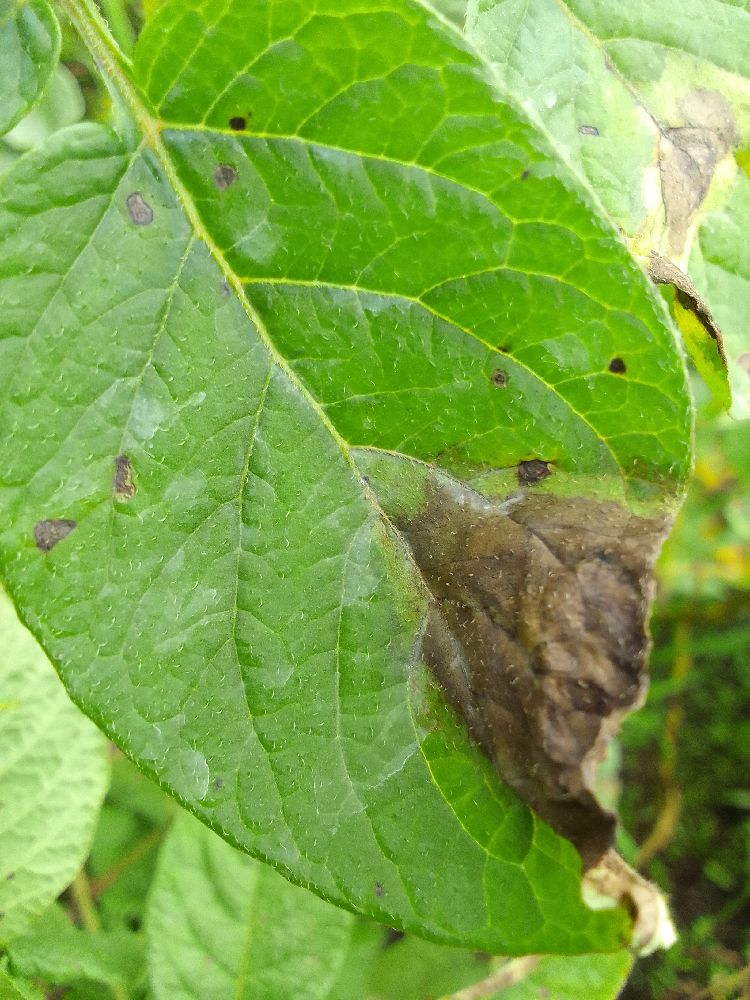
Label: Late blight